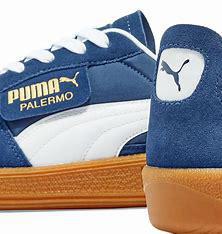
Brand: Puma
Model: Palermo